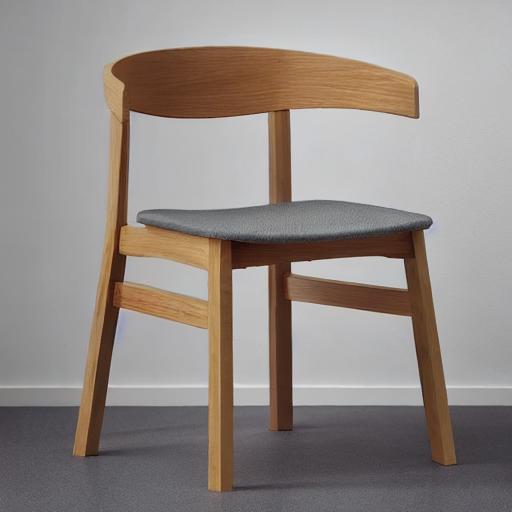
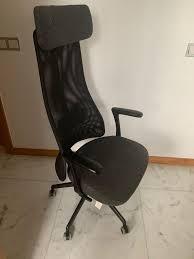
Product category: items_chair
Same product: no